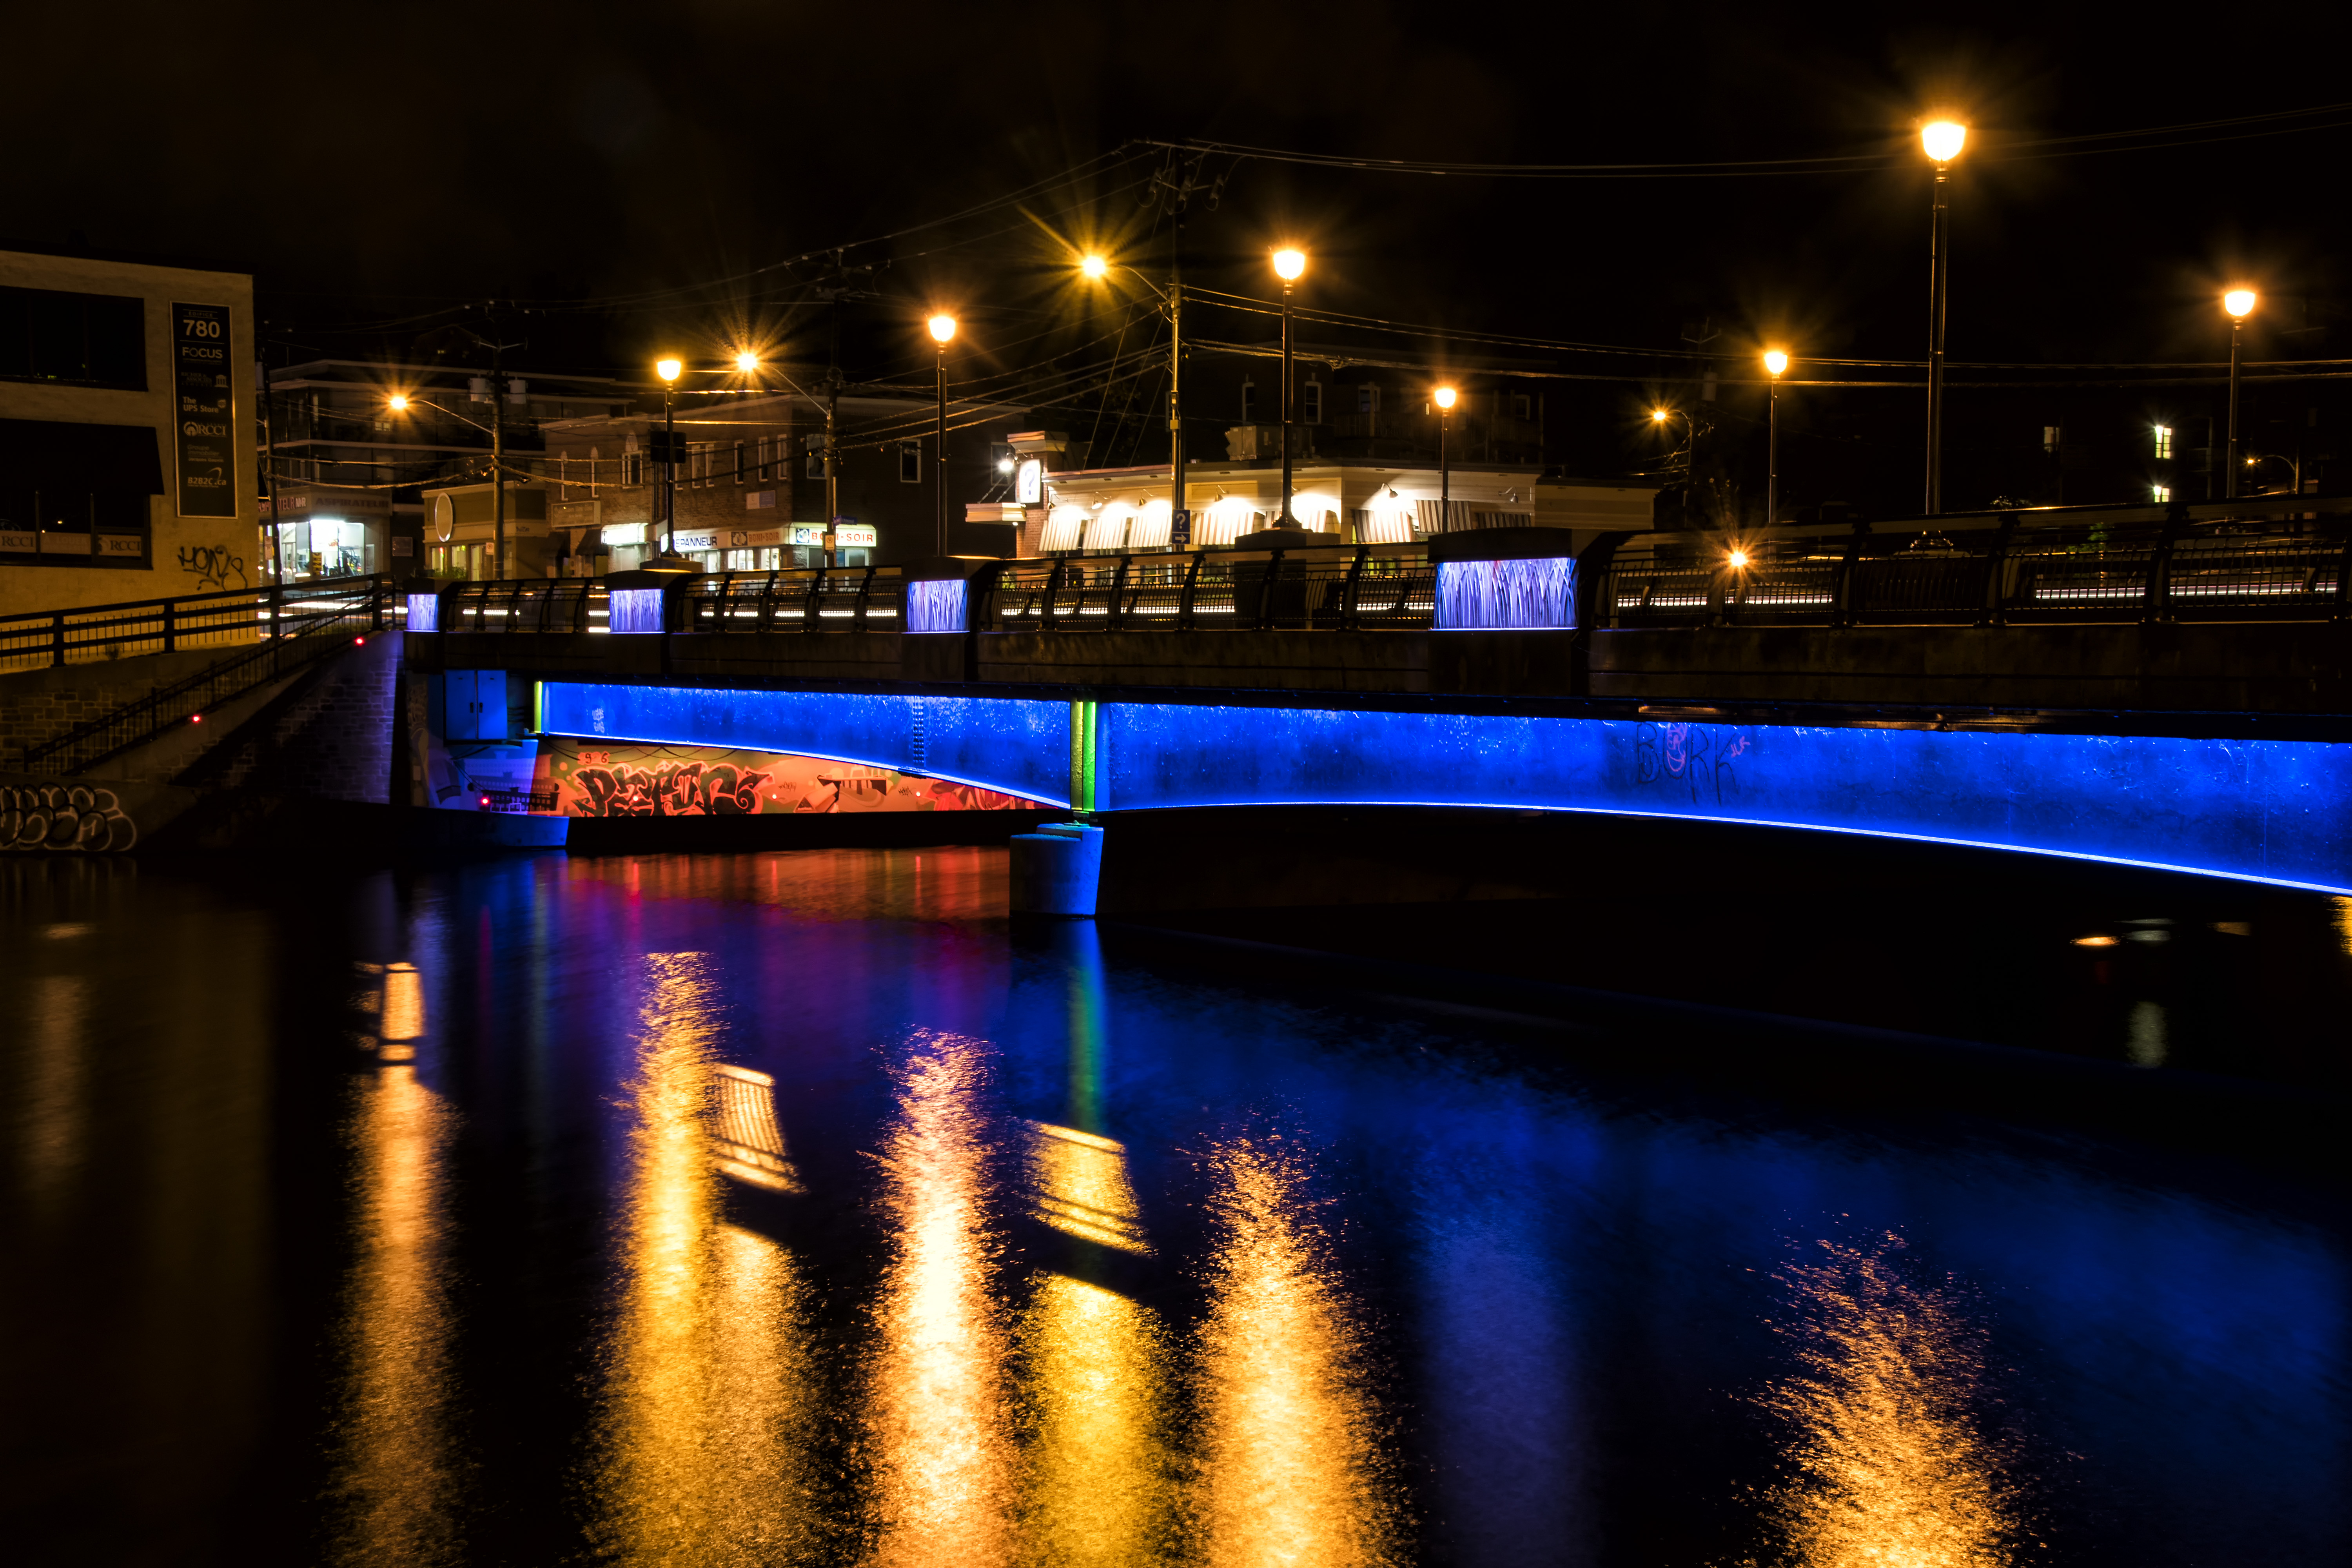
dock, light, bridge, night, cityscape, dusk, evening, reflection, darkness, lighting, painting, canada, nuit, peinture, quebec, sherbrooke, lumineuse